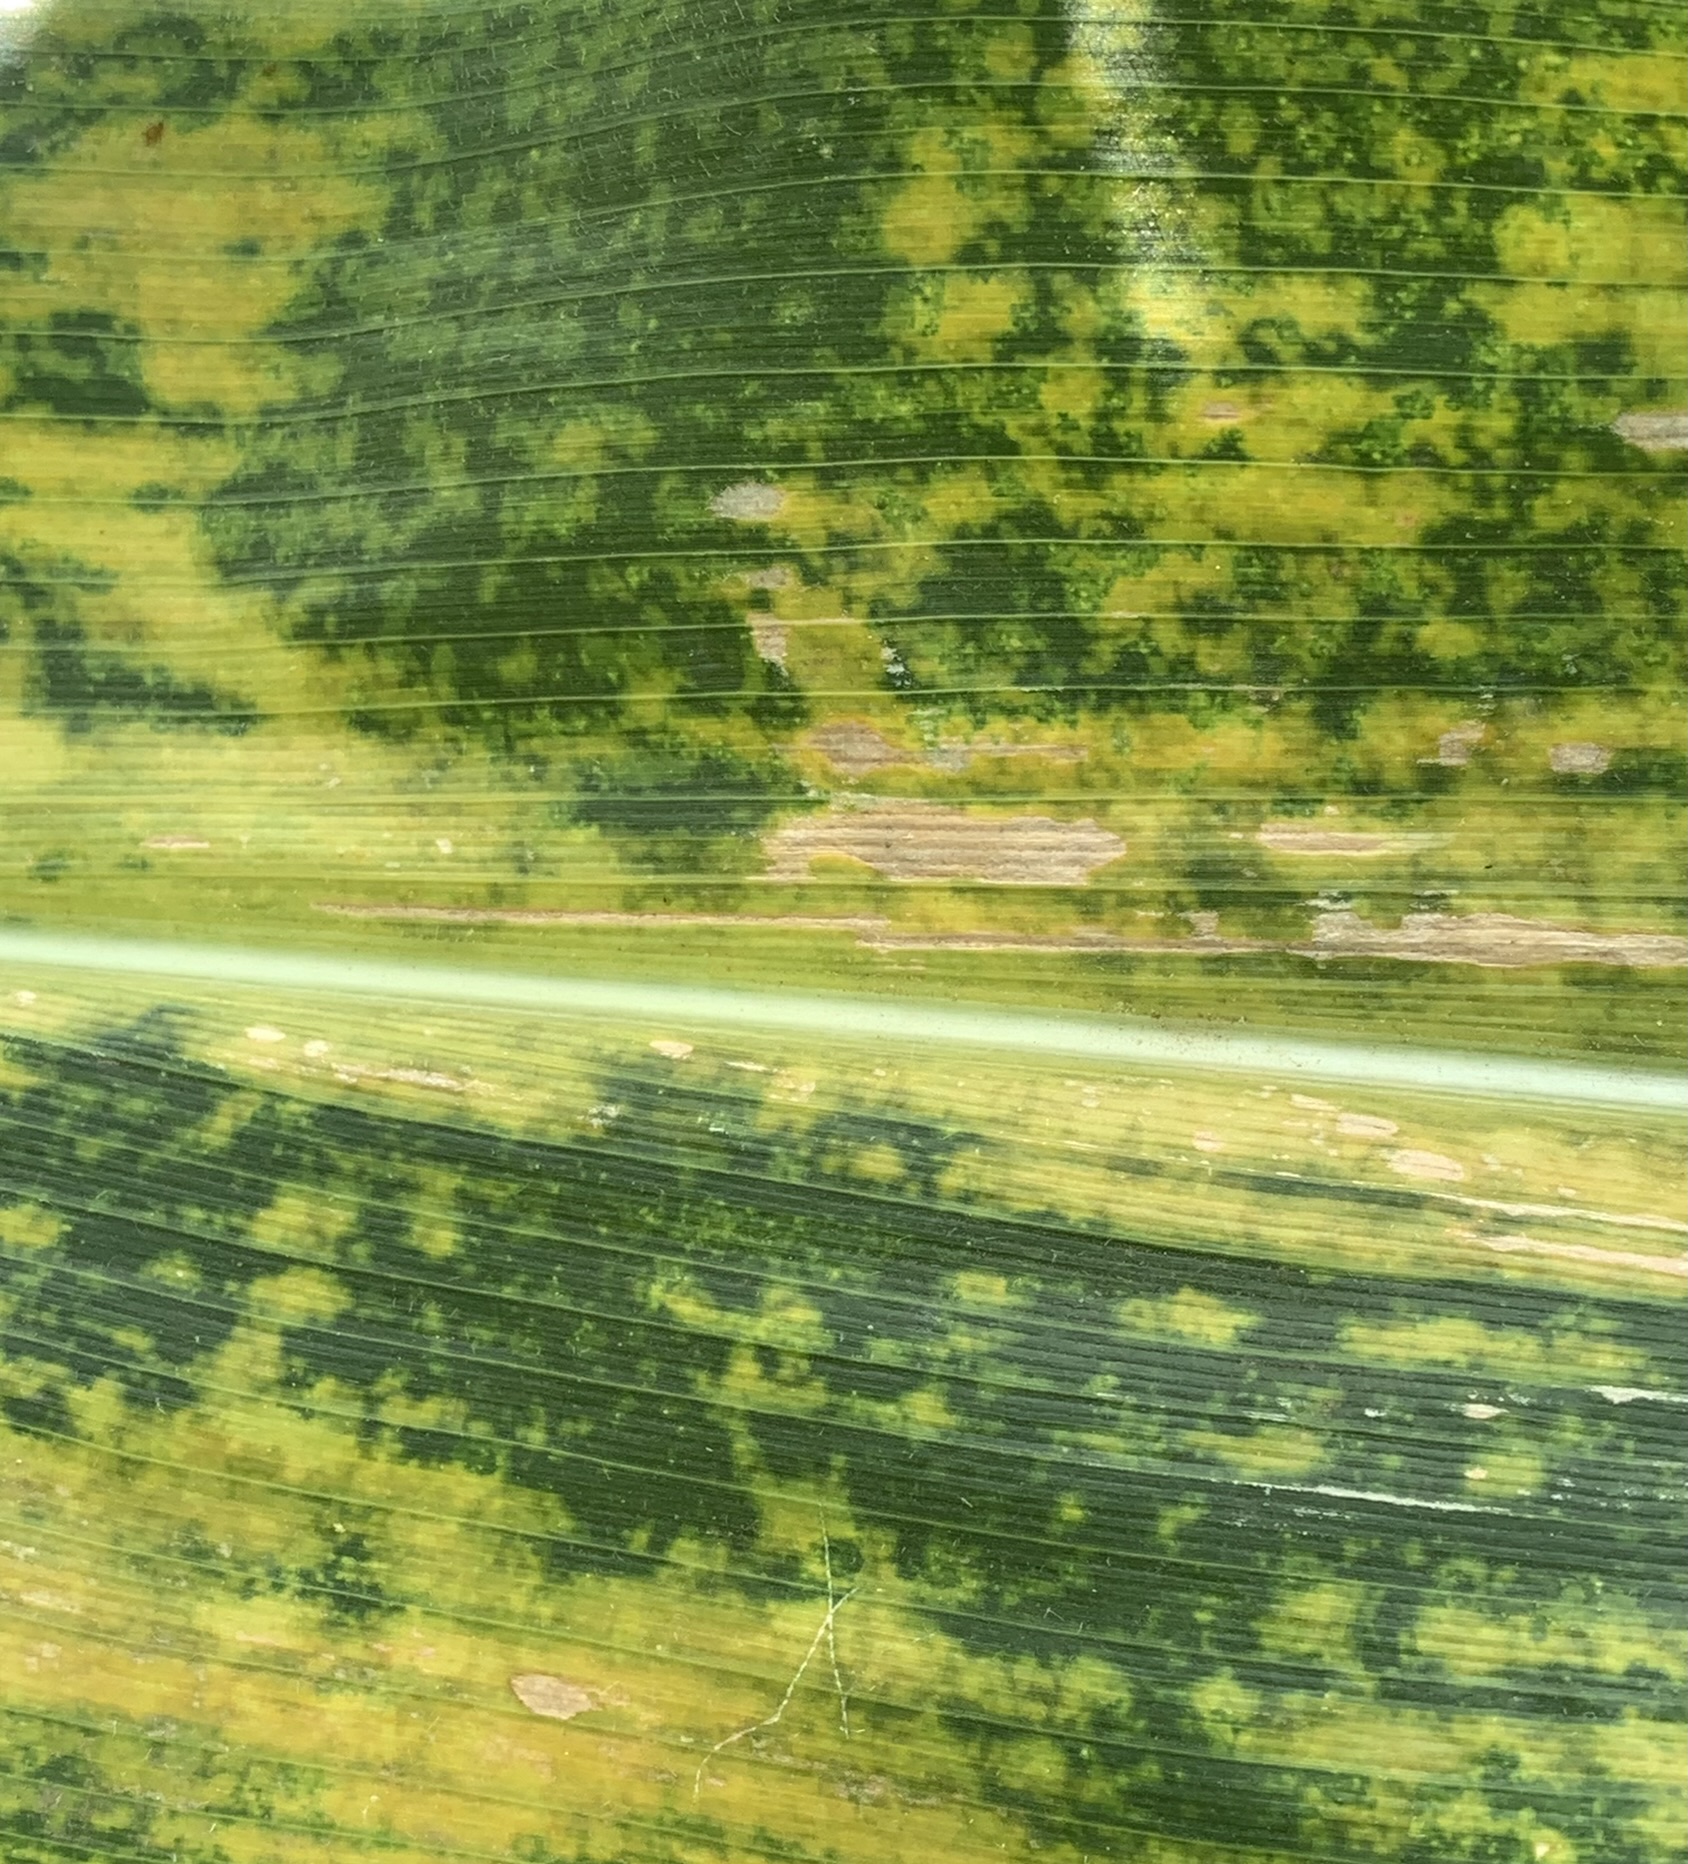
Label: MLN